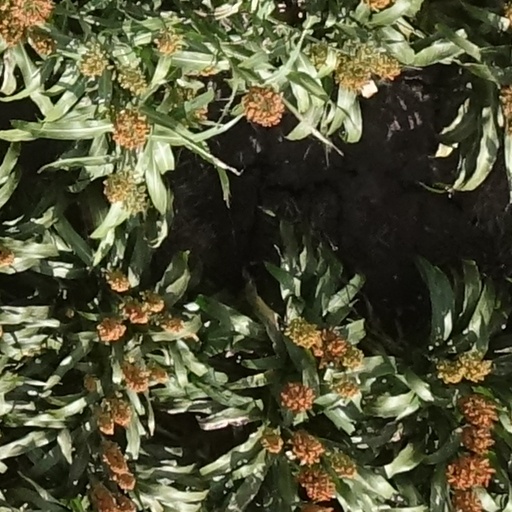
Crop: sorghum